Comparison of privilege authorization features

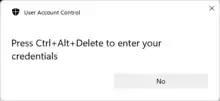
UAC requesting the secure attention sequence on Windows 11, asking the user to press Ctrl+Alt+Delete first to enter credentials, to avoid login spoofing.

Another consideration that has gone into these implementations is usability.